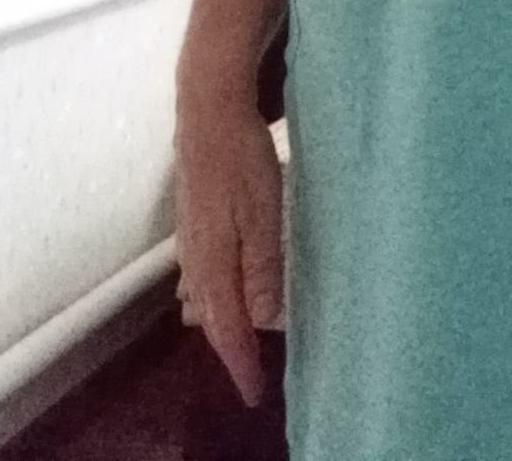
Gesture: no_gesture